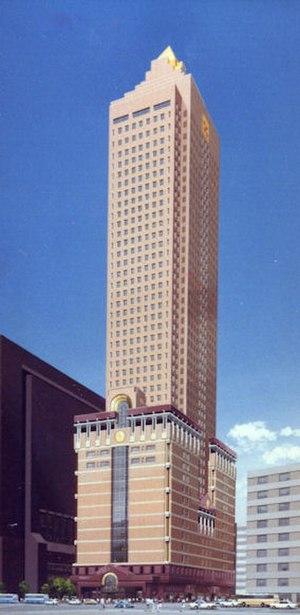
Tokutoshi Torii, est un architecte et écrivain japonais.